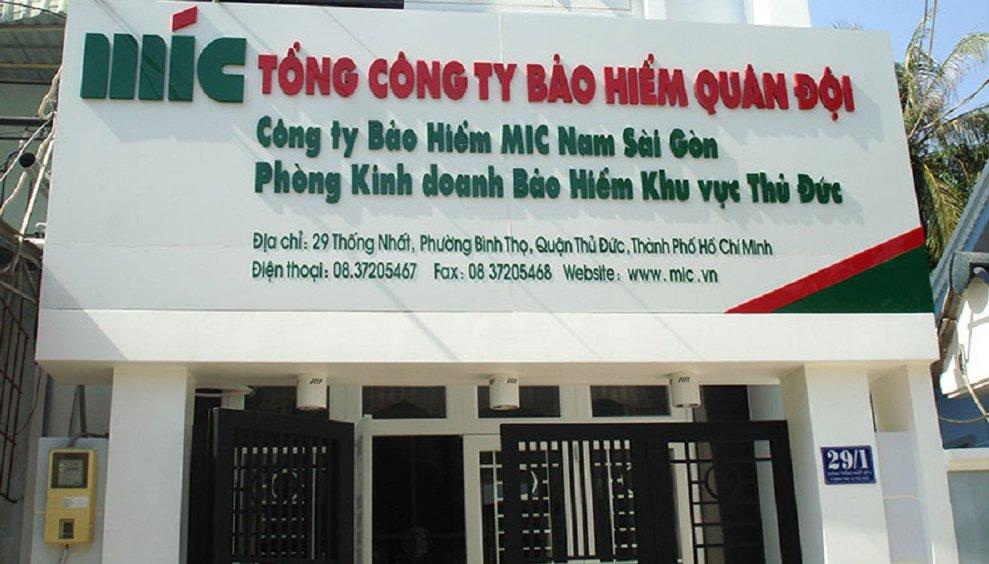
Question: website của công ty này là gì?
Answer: website của công ty này là www. mic. vn